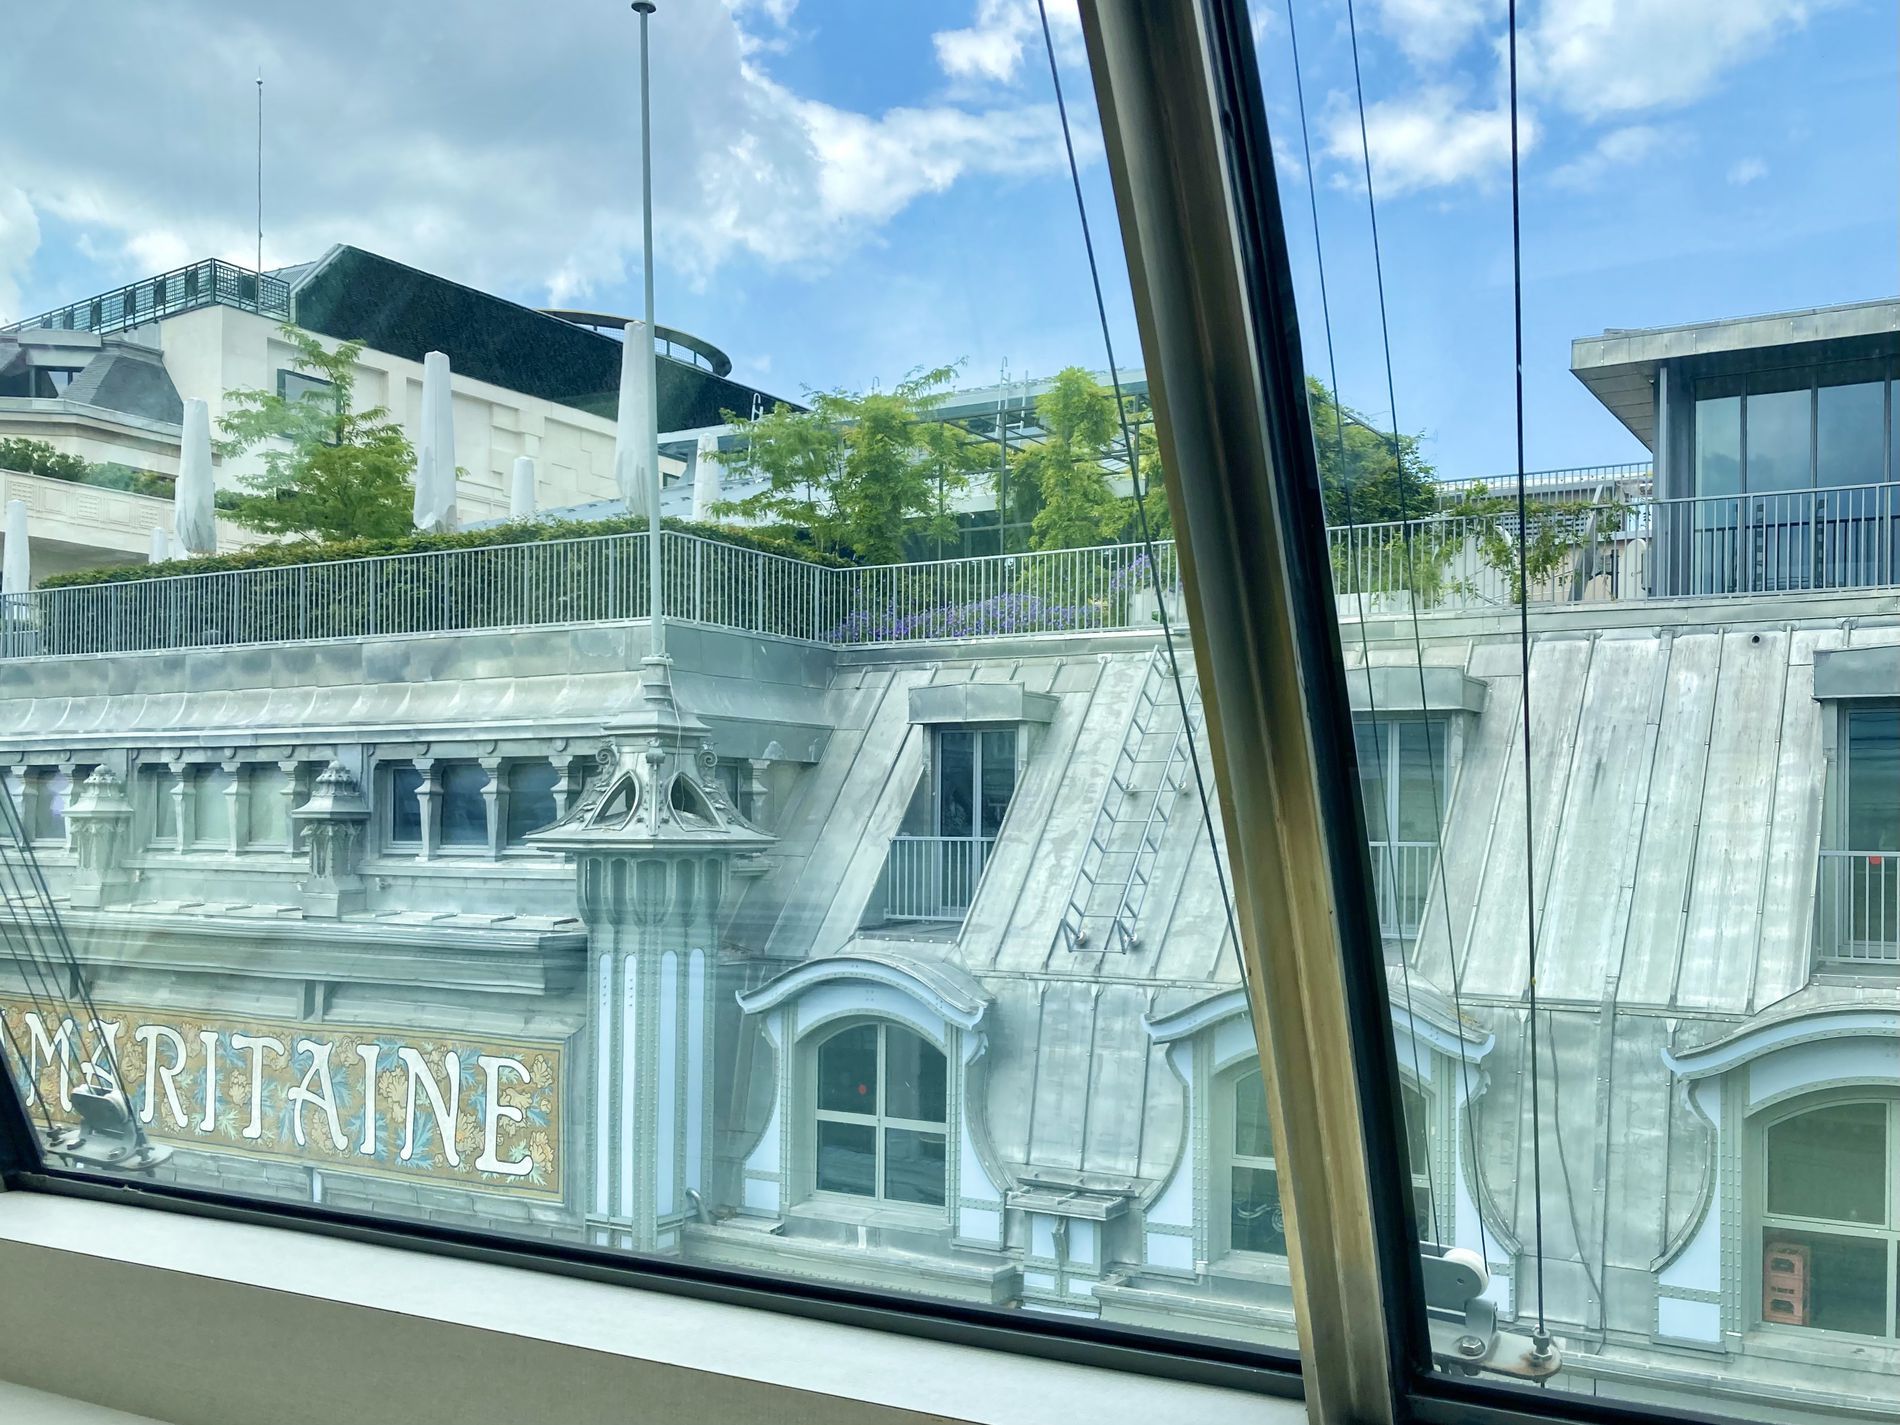
Urban Glass View
This image captures a Buildings view through a large glass window, possibly from inside a modern building, The glass is framed with sleek metal bars, Outside the window, we see historic building with classic architectural features, Above the building, there are modern rooftops with glass railings, lush green plants, The sky is bright and partly cloudy, adding a fresh and open feel to the image.
A wide shot taken from indoors, Capturing possibly historical buildings in front with some grass on it's roof.  the sky appear clear with some clouds and a natural daylight, casting even, soft light across the scene, highlighting textures and architectural features in a very artistic scene.
Labels: City, Urban, Architecture, Building, Window, Windowsill, Outdoors, Shelter, Office Building, High Rise, Condo, Housing, Sign, Sky, Wall, sign
Camera: Apple iPhone SE (2nd generation)
Lens: iPhone SE (2nd generation) back camera 3.99mm f/1.8
Aperture: F1.8
Exposure: 1/842 sec
ISO: 20
Focal length: 3.99